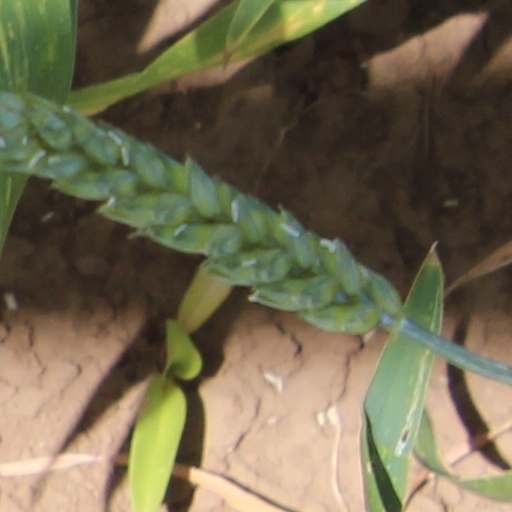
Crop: wheat